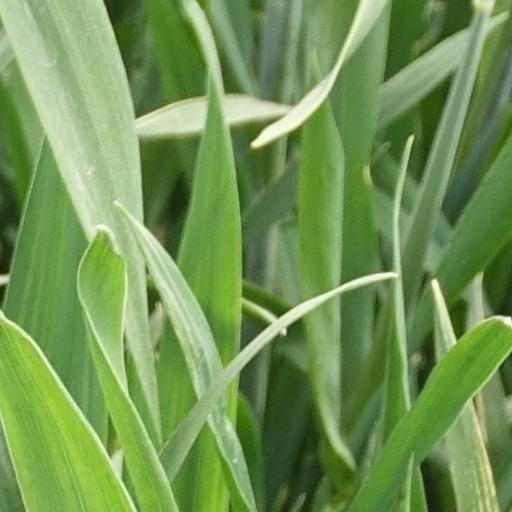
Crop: wheat